Battle of Cape Corvo

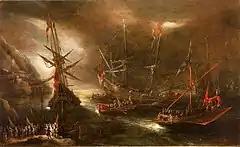
"Embarkation of Spanish Troops on the Mediterranean Coast", by Andries van Eertvelt.

When Pedro Téllez-Girón, 3rd Duke of Osuna, was appointed Viceroy of Sicily in 1610, his main goal after the elimination of the widespread banditry on the island became the reconstruction of its naval forces. Upon his arrival, the Spanish squadron of Sicily had no seaworthy galleys, and the population feared an Ottoman attack. By July 1612, eight galleys and several sailing vessels had been built following Osuna's instructions, the latter being assigned to transport tasks. Osuna trusted the command of this small force to the Palermitan Ottavio d'Aragona, his favourite naval commander. D'Aragona carried out some raids in Ottoman territory, attacking by surprise La Goulette and Cherchell. In another raid on La Goulette, Don Antonio Pimentel burnt seven sailing ships led by an English renegade that same year.